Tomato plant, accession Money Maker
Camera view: bottom (45 deg); turntable rotation: 210 degrees
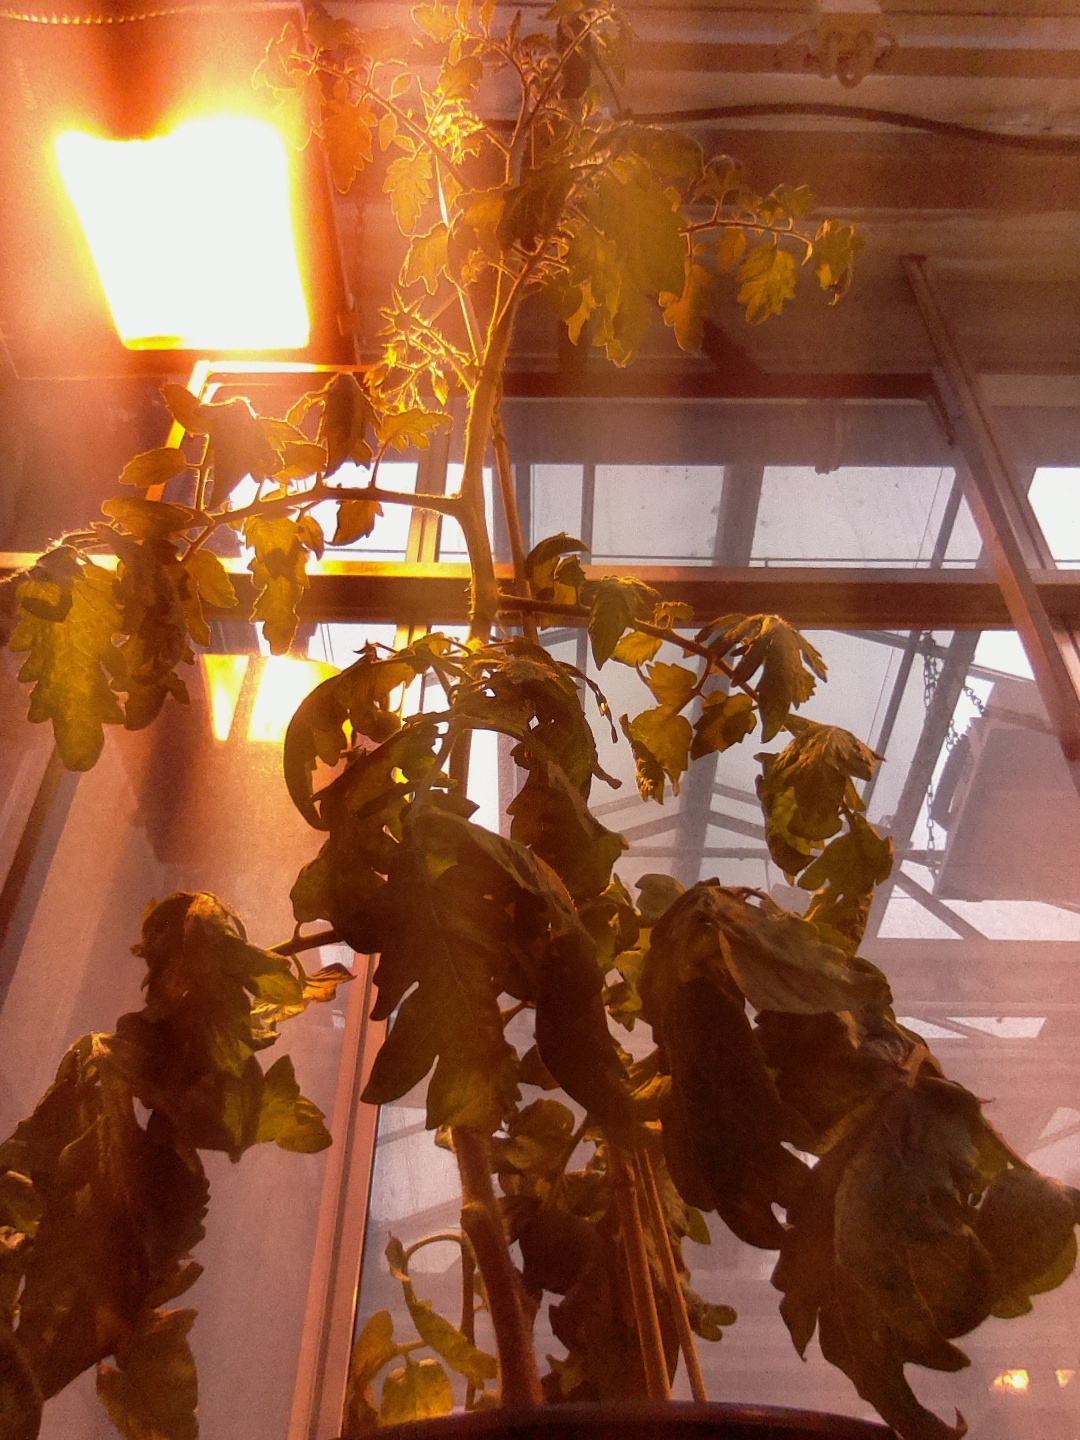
BBCH growth stage 71: 10%-20% of final fruit size